Jason Kidd

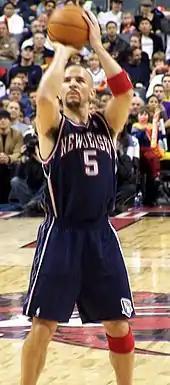
Kidd with the Nets in 2006

On June 28, 2001, after five seasons in Phoenix in which the team made the playoffs each year, Kidd was traded, along with Chris Dudley, to the New Jersey Nets for Stephon Marbury, Johnny Newman, and Soumaila Samake. Kidd joined the franchise as the team was constructed around a sophomore Kenyon Martin, veterans Kerry Kittles and Keith Van Horn, along with rookies Richard Jefferson, Jason Collins, and Brandon Armstrong coming from the draft-day trade for the seventh pick Eddie Griffin. The 2001–02 season saw Kidd lead the Nets to a 52–30 finish, a 26-game improvement from the season before and the first 50-win season in the franchise's NBA history. He was voted to the All-NBA First Team and finished second to the Spurs' Tim Duncan in MVP voting.